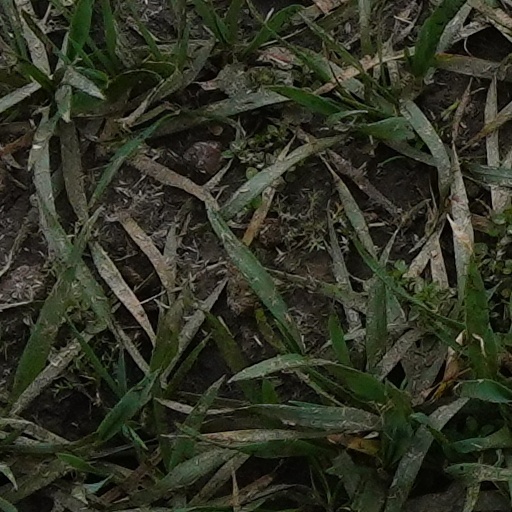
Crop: wheat